List of Culex species

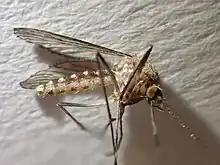
C. pervigilans

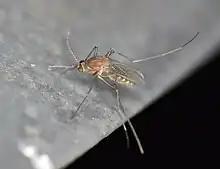
C. peccator

Illustration of a "Culex damnatorum" type specimen in lateral view.